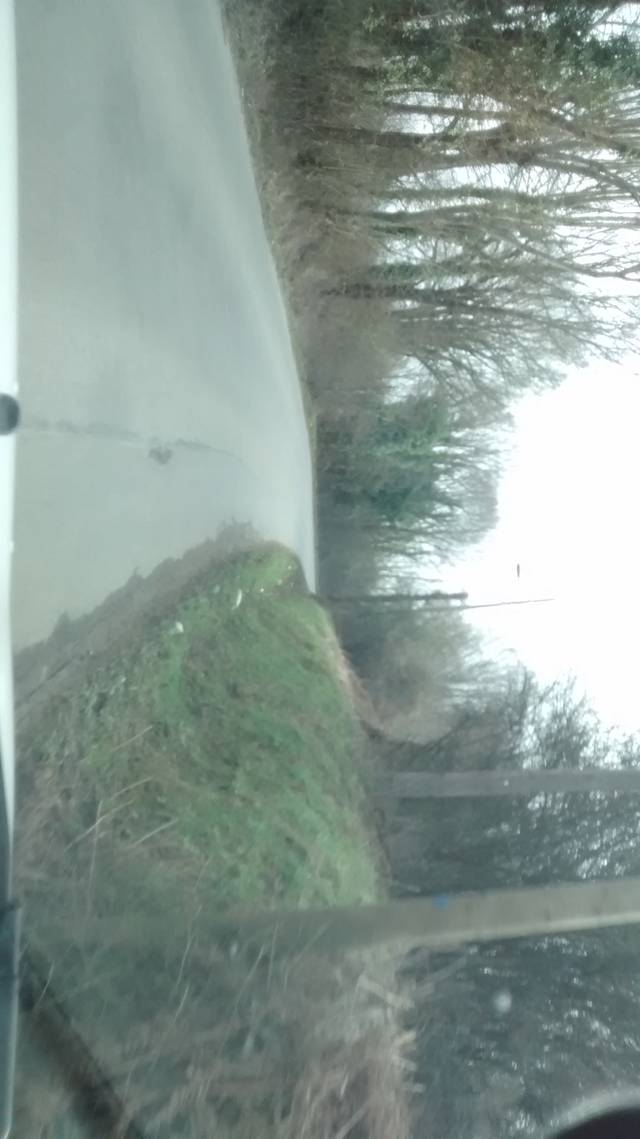
Region: France
Coordinates: 48.092, -1.743